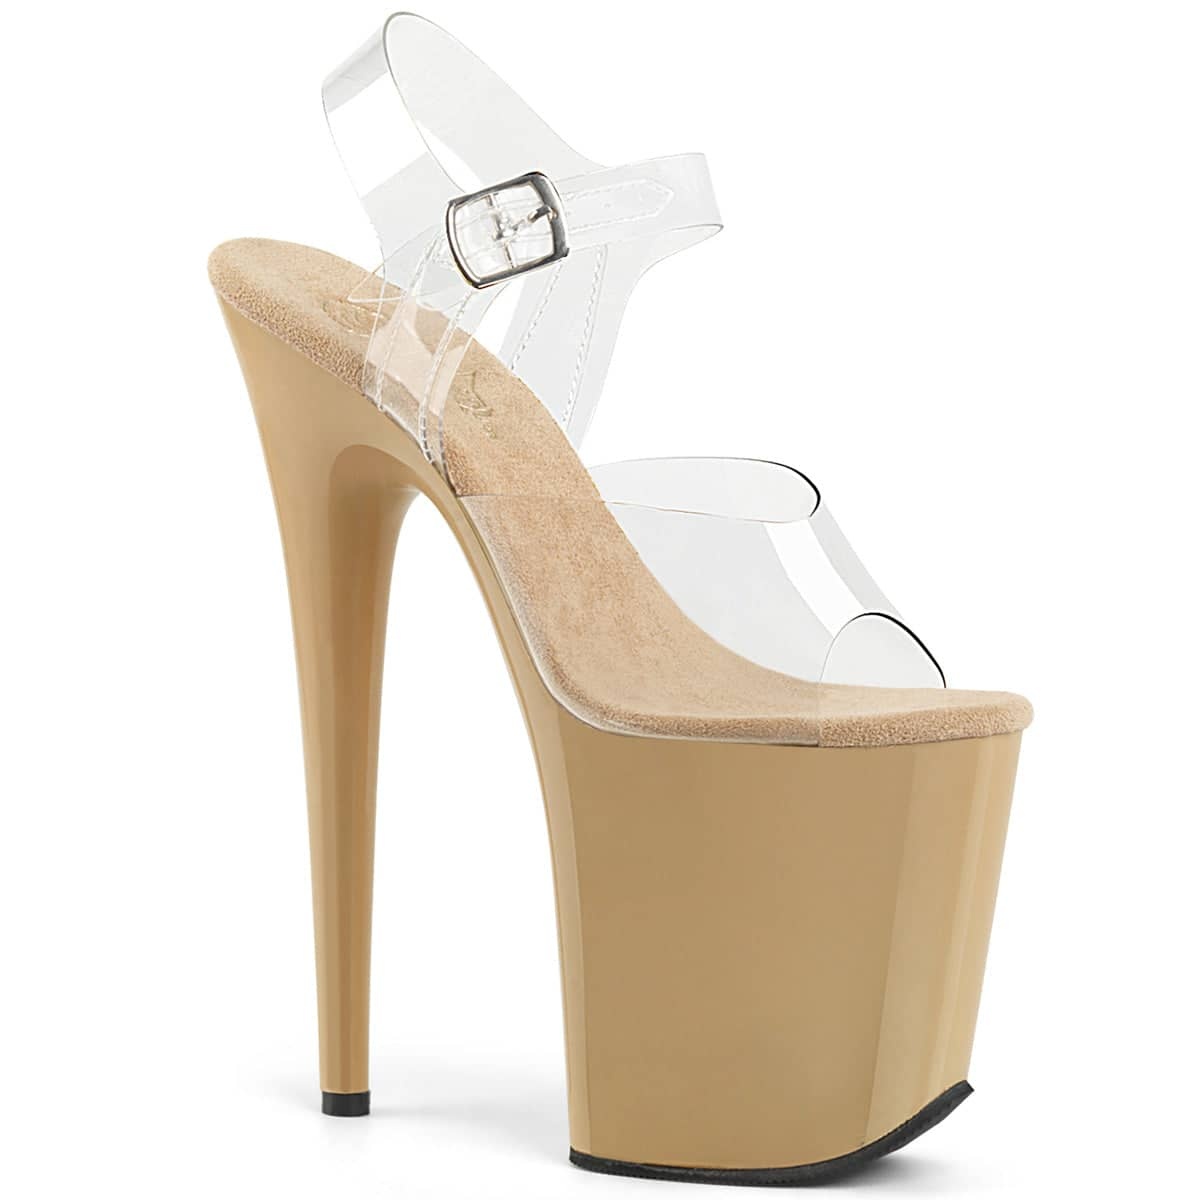
FLAMINGO-808 Clear & Nude Ankle Peep Toe High Heel
Flamingo 808 Cream and Clear 8 inch Platforms by Pleaser Shoes Say hello to these classic pole dancing platform heels. These 8 inch sexy platforms complete any outfit. 8 (203mm) Heel, 4 (102mm) Platform Ankle Strap Sandal Fits True to Size Suitable for Vegans Parcels are sent in unmarked and unbranded packaging. We appreciate discretion and your privacy.
Brand: Pleaser Direct
Category: Sporting Goods > Outdoor Recreation > Camping & Hiking > Hiking Pole Accessories > Hiking Pole Guard Kits